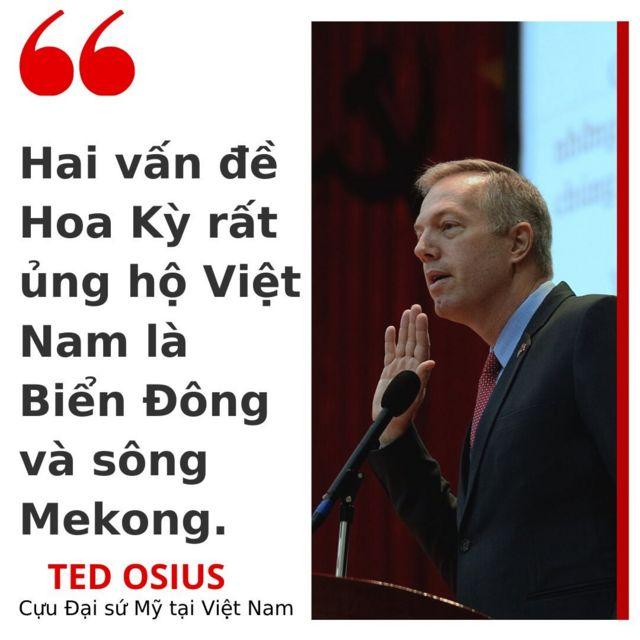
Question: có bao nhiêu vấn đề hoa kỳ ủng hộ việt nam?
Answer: có hai vấn đề hoa kỳ ủng hộ việt nam